Levantine archaeology

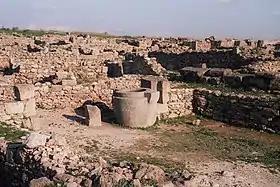
Excavated ruins at Ras Shamra in Syria

After the creation of independent Arab states in the region, national schools of archaeology were established in the 1960s. The research focuses and perspectives of these institutions differed from those of Western archaeological approaches, tending to eschew biblical studies and the search for theological roots in the Holy Land and concentrating more, though not exclusively on Islamic archaeology.